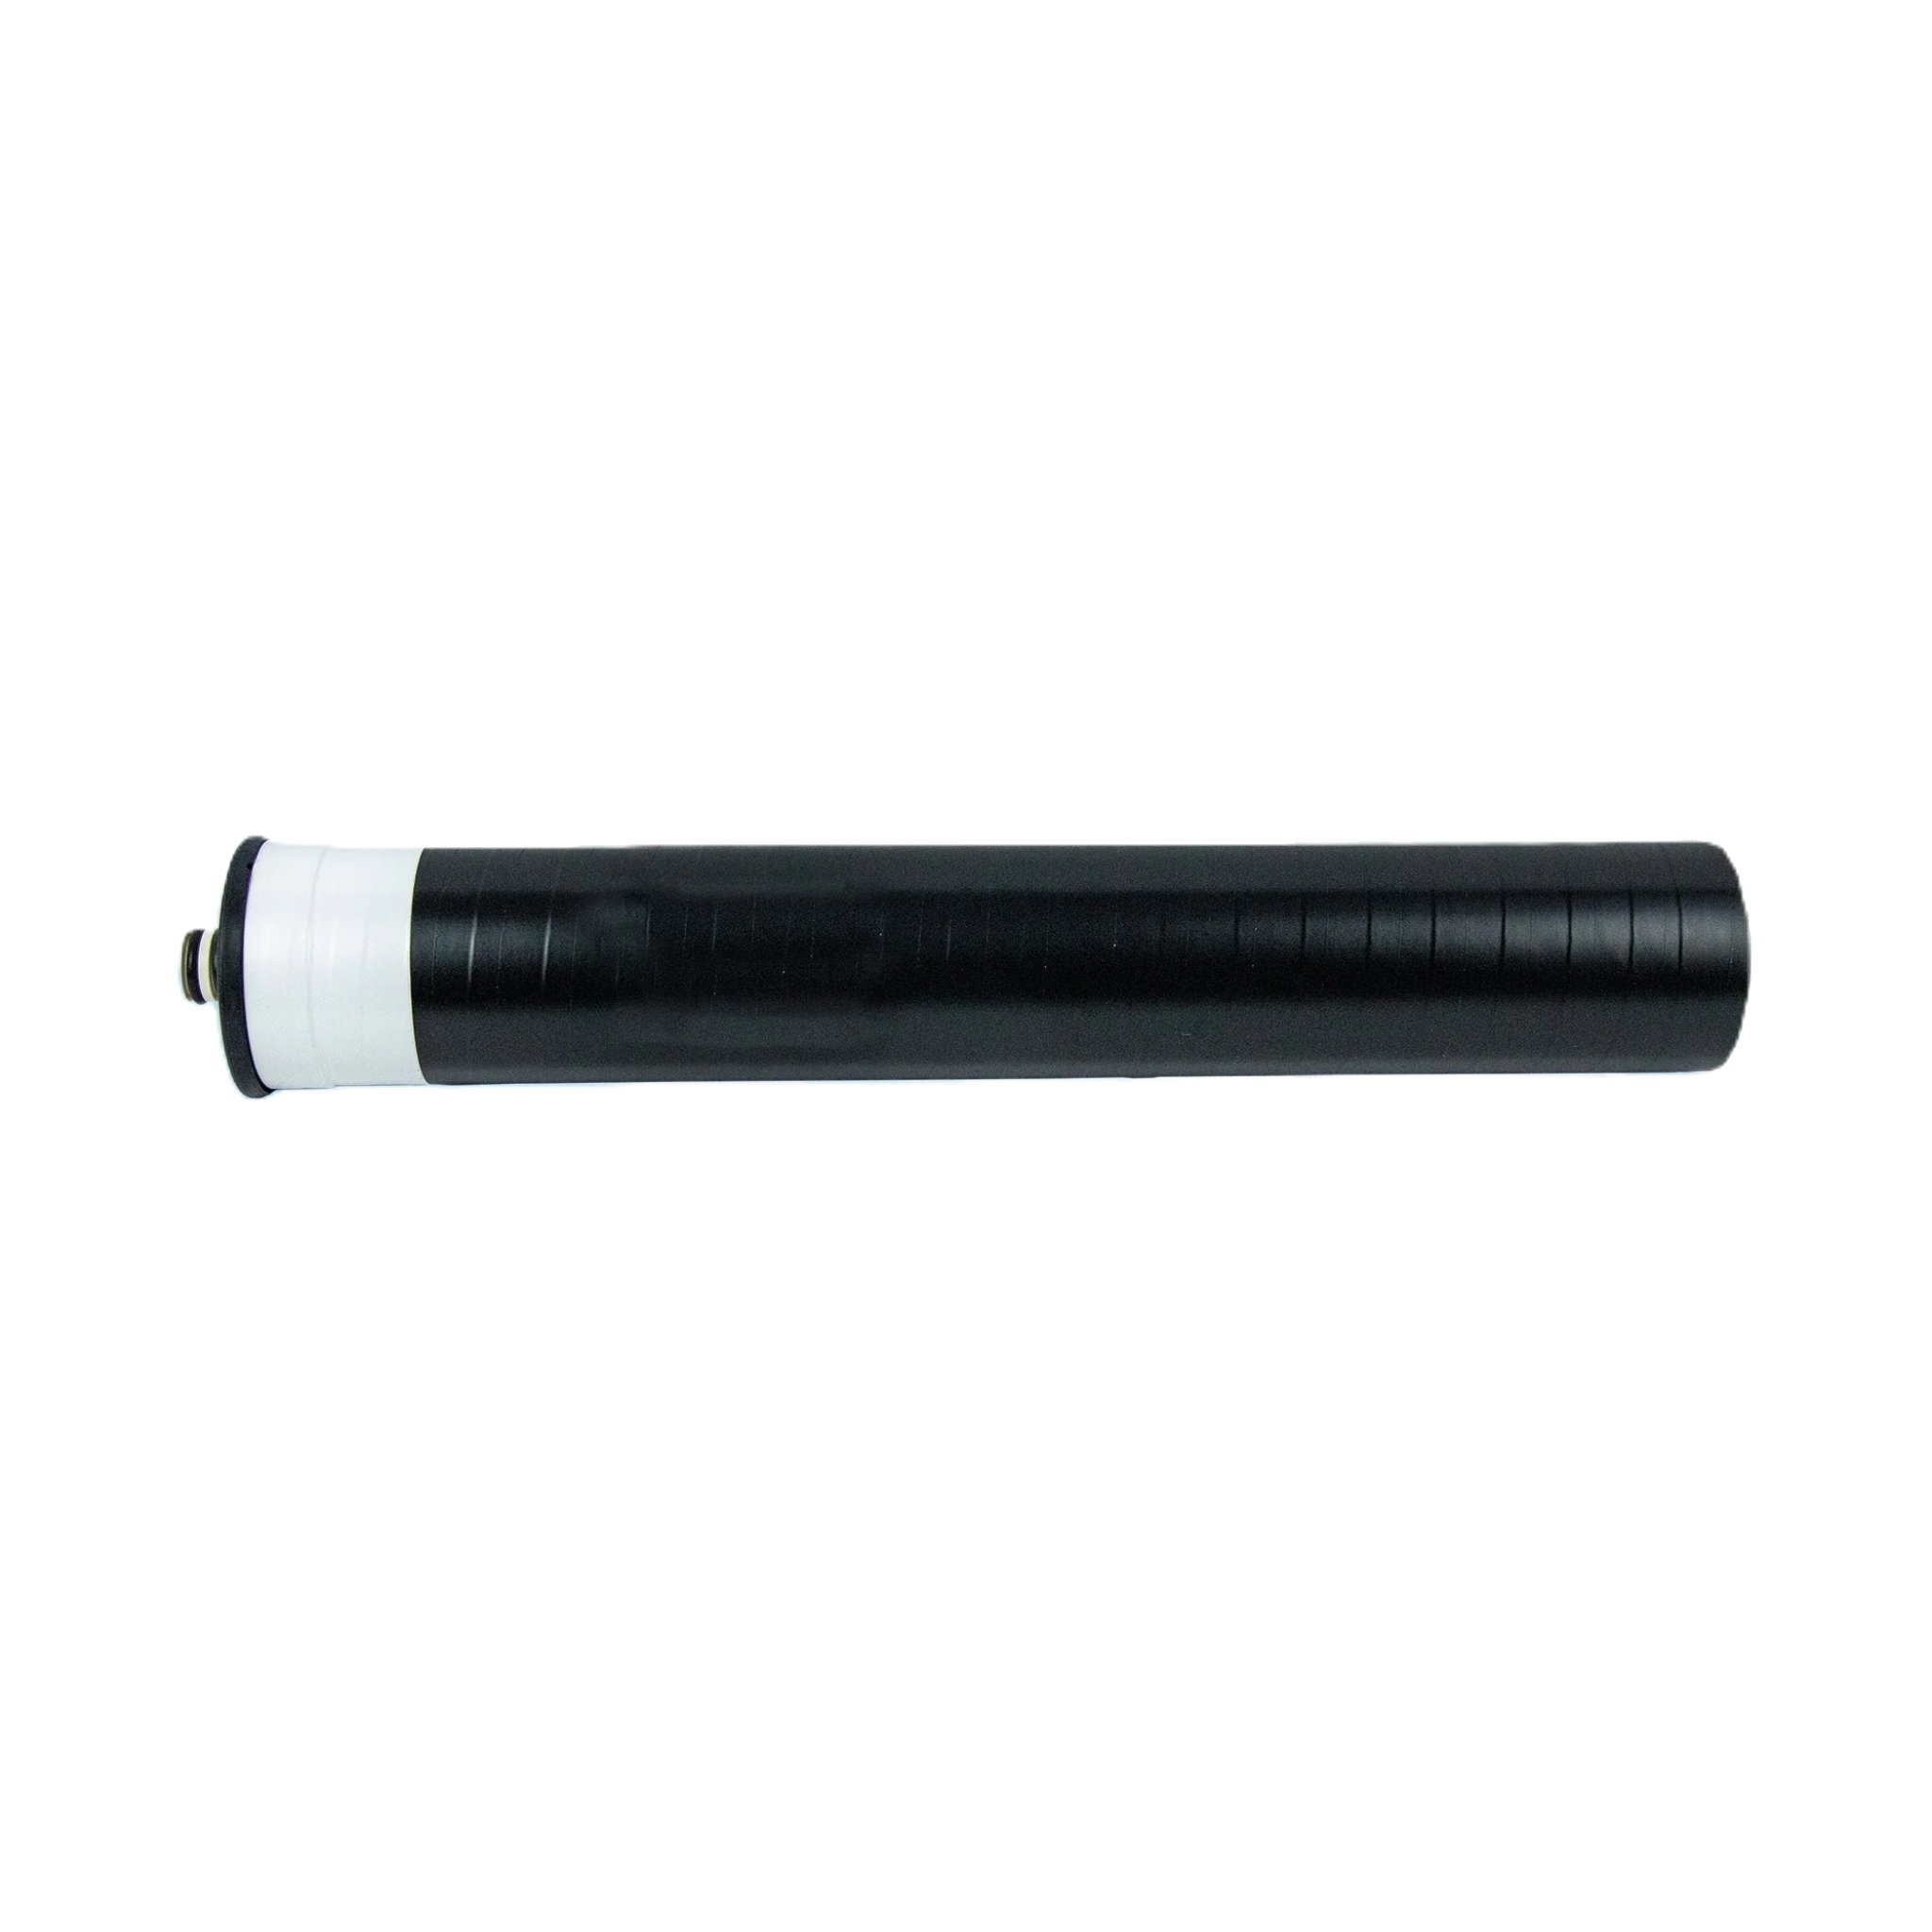
CORE Low Energy Thin Film Composite Polyamide Reverse Osmosis Systems 3" x 18" 750 GPD
The ROM-3x18 membrane is an upgrade alternative to the PENTAIR TLC-350 membrane which is supplied with the PENTAIR PRF-RO System. With two ROM-3x18 membranes incorporated into a PRF System, the high flow membranes work in series to produce on average 70% more water than the TLC-350 membrane. The design of this system also enables the concentrate from one membrane to be channelled through the second on the system, allowing waste water to be reduced by approximately 75% compared to conventional systems.
Brand: Prism
Category: Hardware > Plumbing > Water Dispensing & Filtration > Water Filtration Accessories > Water Filter Housings